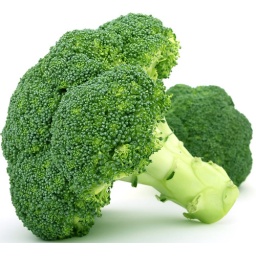
Fresh green vegetable, isolated over white